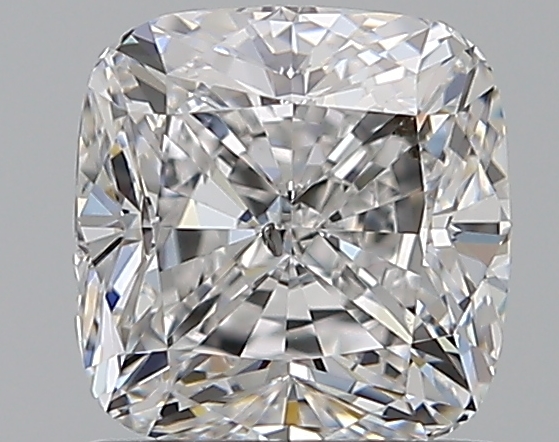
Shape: cushion
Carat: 1
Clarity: SI2
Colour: E
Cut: VG
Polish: EX
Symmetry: VG
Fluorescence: N
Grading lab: GIA
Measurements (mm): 5.53 x 5.41 x 3.86